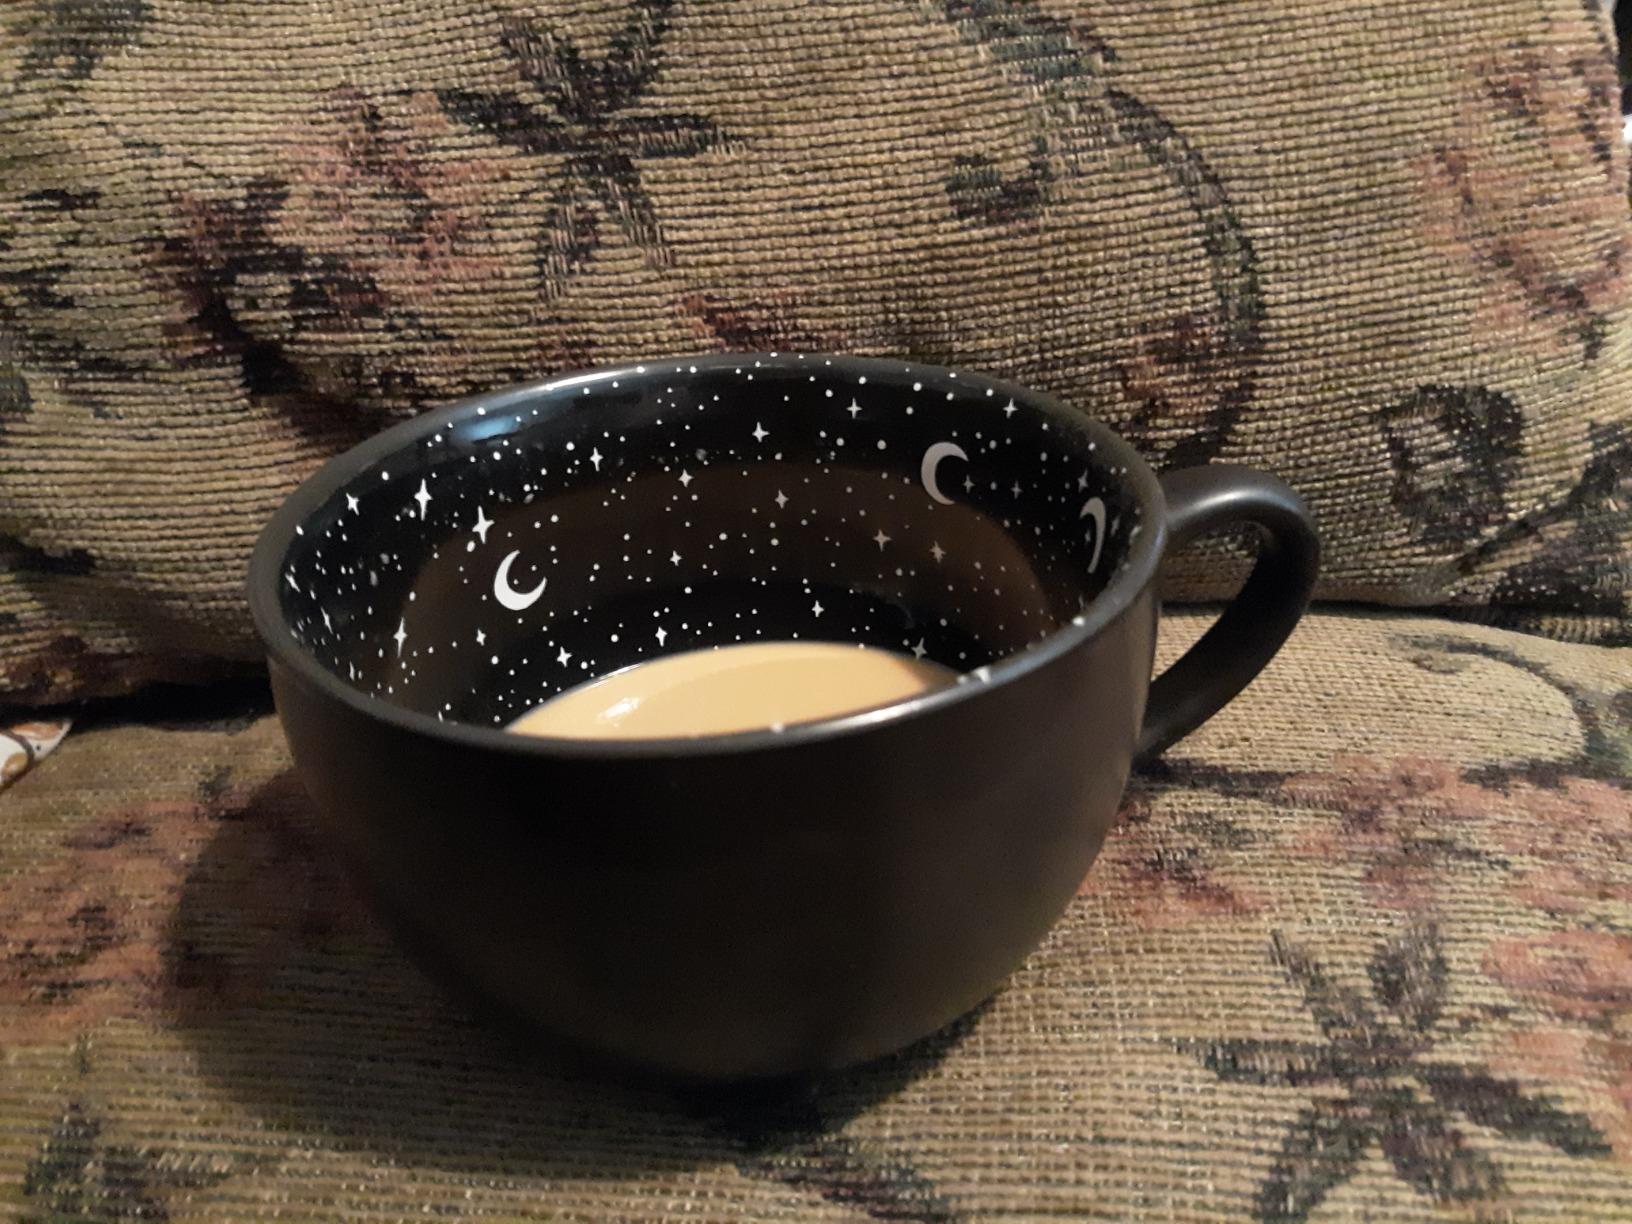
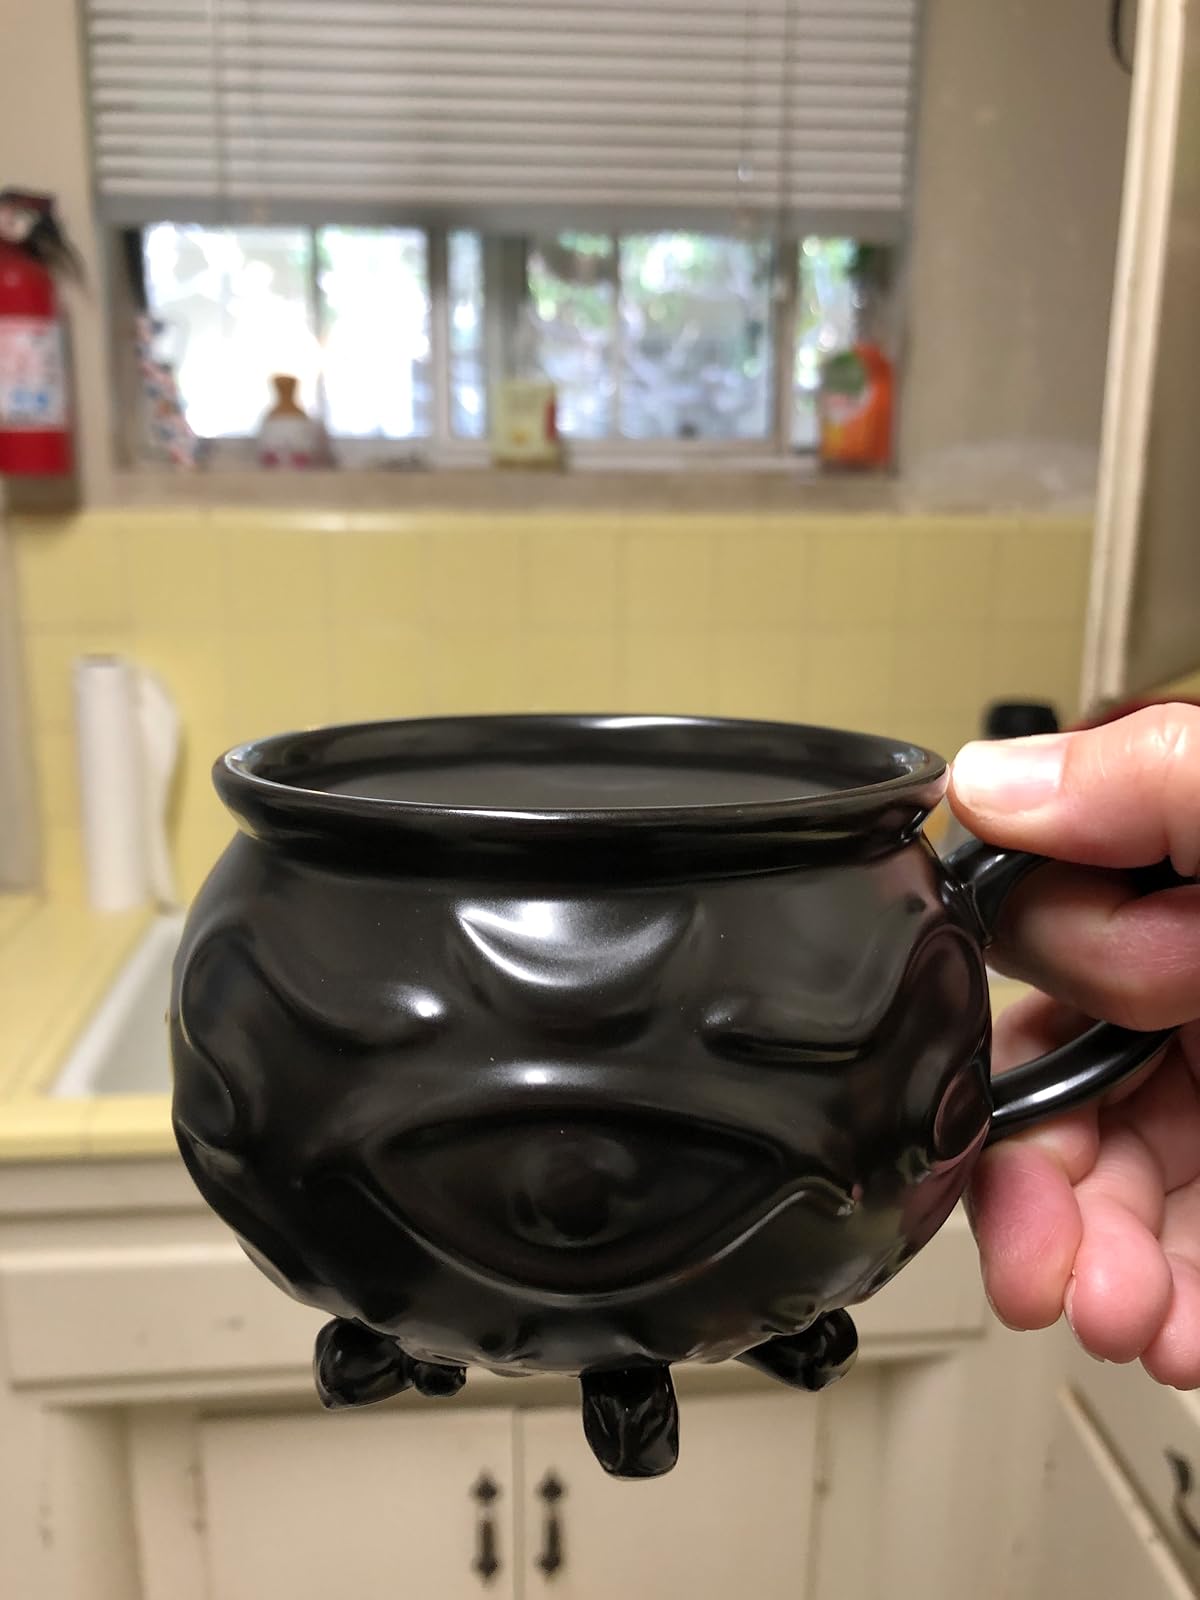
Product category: items_mug
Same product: no